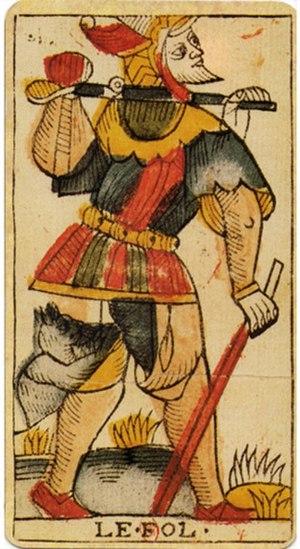
Le Chariot de foin est le titre attribué au panneau central d'un triptyque exécuté vers 1501-1502 par le peintre néerlandais Jérôme Bosch, et, par extension, au triptyque lui-même. Comme les autres triptyques de Jérôme Bosch, il évoque, selon une perspective allégorique moralisante qui condamne en même temps qu'elle cherche à prévenir, le parcours de l'humanité en proie aux vices et aux tentations terrestres, que désigne métaphoriquement le chariot de foin, depuis le Péché originel, sur le panneau de gauche, jusqu'à la Damnation aux Enfers, sur le panneau de droite. Les volets refermés représentent quant à eux Le Colporteur, qui peut être interprété comme une version figurative du même parcours, de l'homme sur le chemin semé d'embûches de la vie.
The Island est un film bulgare et suédois de Kamen Kalev présenté à la Quinzaine des Réalisateurs à Cannes en 2011.
Le Mat ou Le Fou, aussi Le Fol, est une des seules cartes sans numéro dans la plupart des variantes du tarot de Marseille. Habituellement classé comme faisant partie de la série des atouts, il est le seul atout non numéroté – aussi appelé l'« arcane sans chiffre » – à l'exception notable des variantes dites de Rouen ou de Bruxelles où il porte le numéro XXII. Parfois encore Le Mat est classé au 21e rang, Le Monde étant alors au 22e. C'est l'ordre adopté par l'auteur anonyme de l'ouvrage Méditations sur les 22 arcanes majeurs du Tarot.
Les cartes de tarot sont un type de cartes à jouer apparu en Italie au XVᵉ siècle. Les carte da trionfi ou naipe a trionfi sont mentionnées pour la première fois au milieu du XVᵉ siècle en Italie du Nord. Le mot italien tarocchi et le mot français tarot sont mentionnés pour la première fois au début du XVIᵉ siècle.